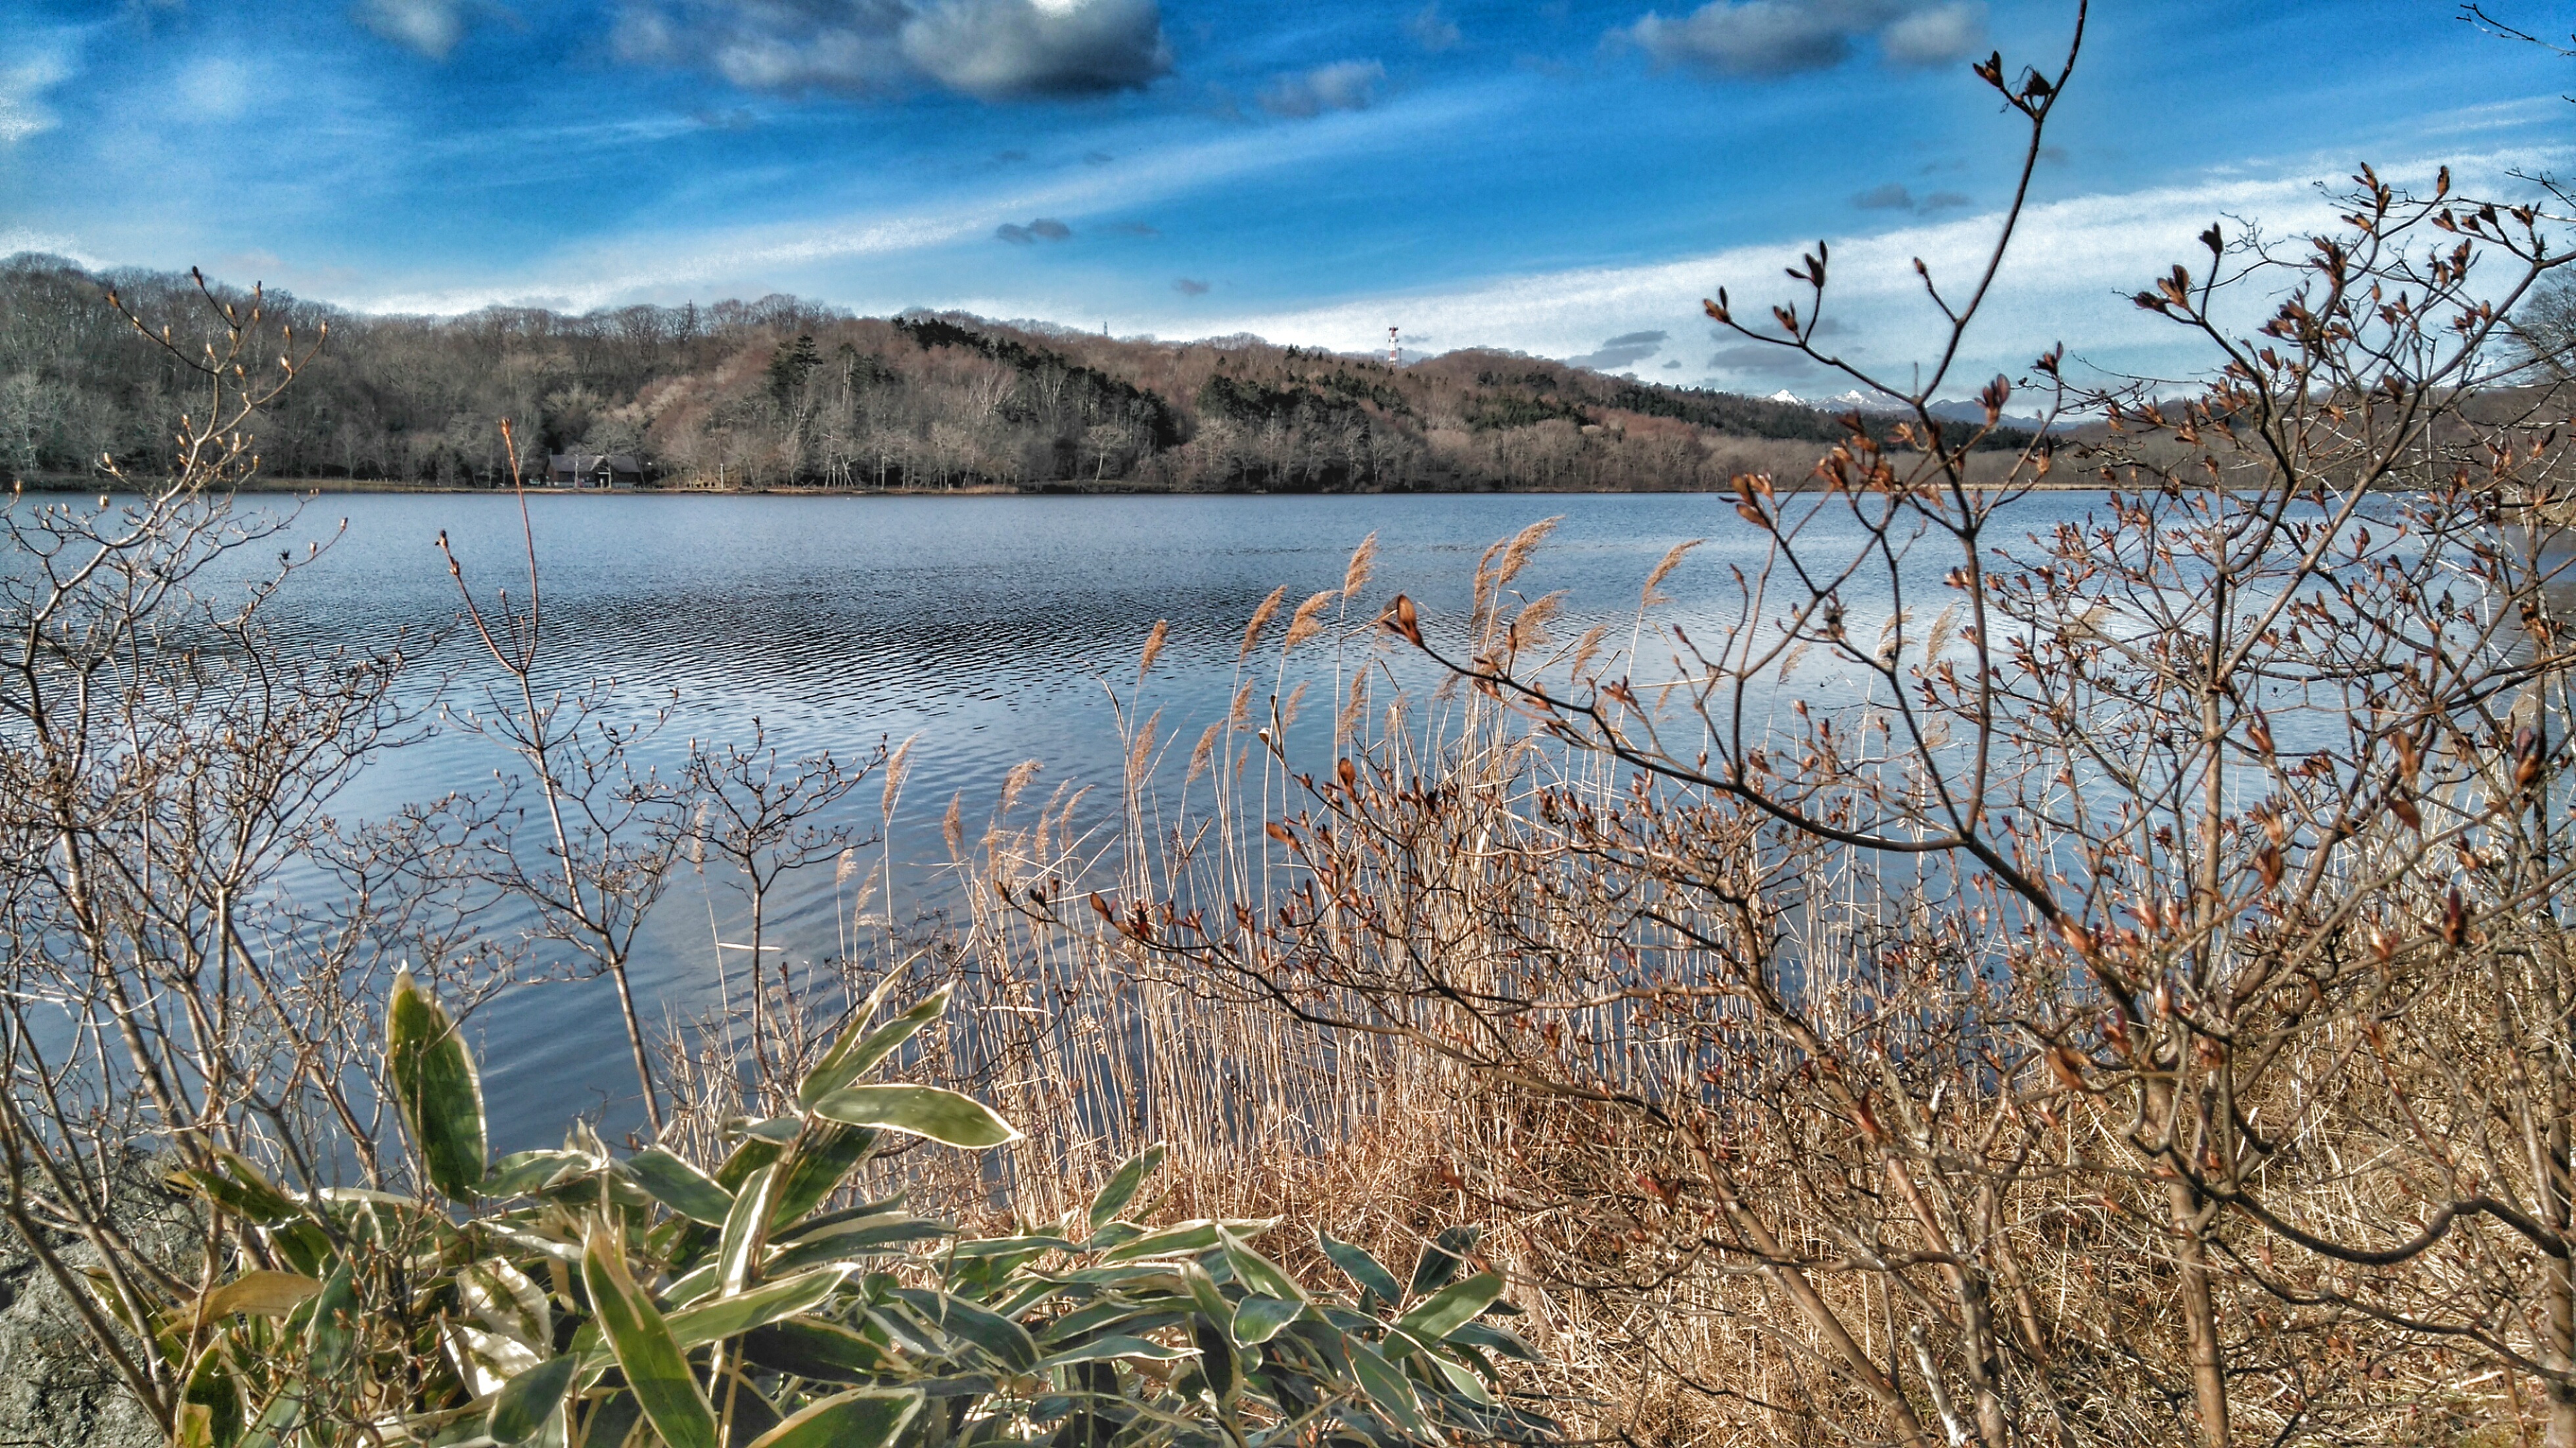
landscape, tree, nature, grass, wilderness, mountain, winter, morning, flower, lake, frost, reflection, autumn, season, wetland, beautiful, habitat, natural environment, grass family